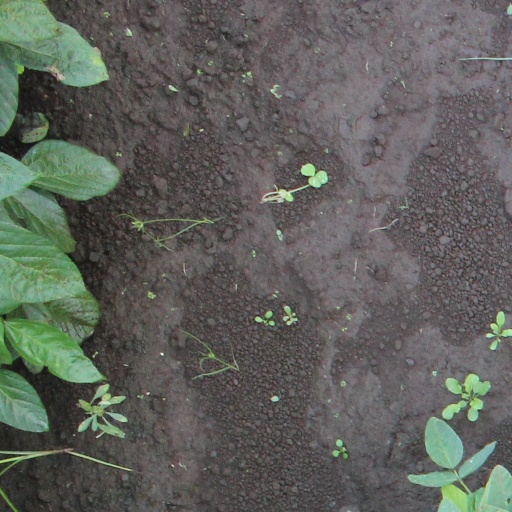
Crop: soybean